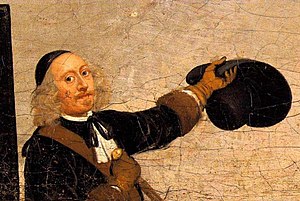
Wolfgang Heimbach
Wolfgang Heimbach var en tysk maler.